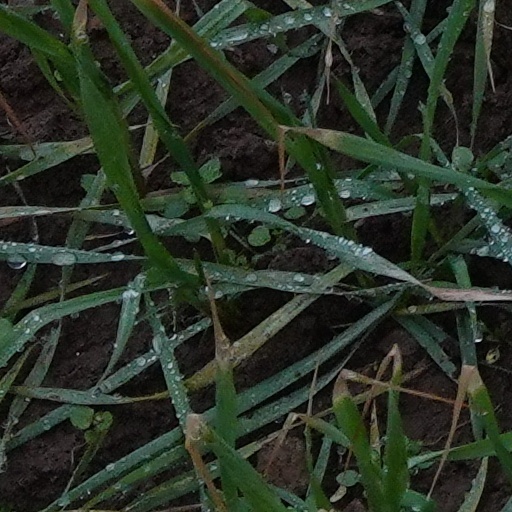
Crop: wheat